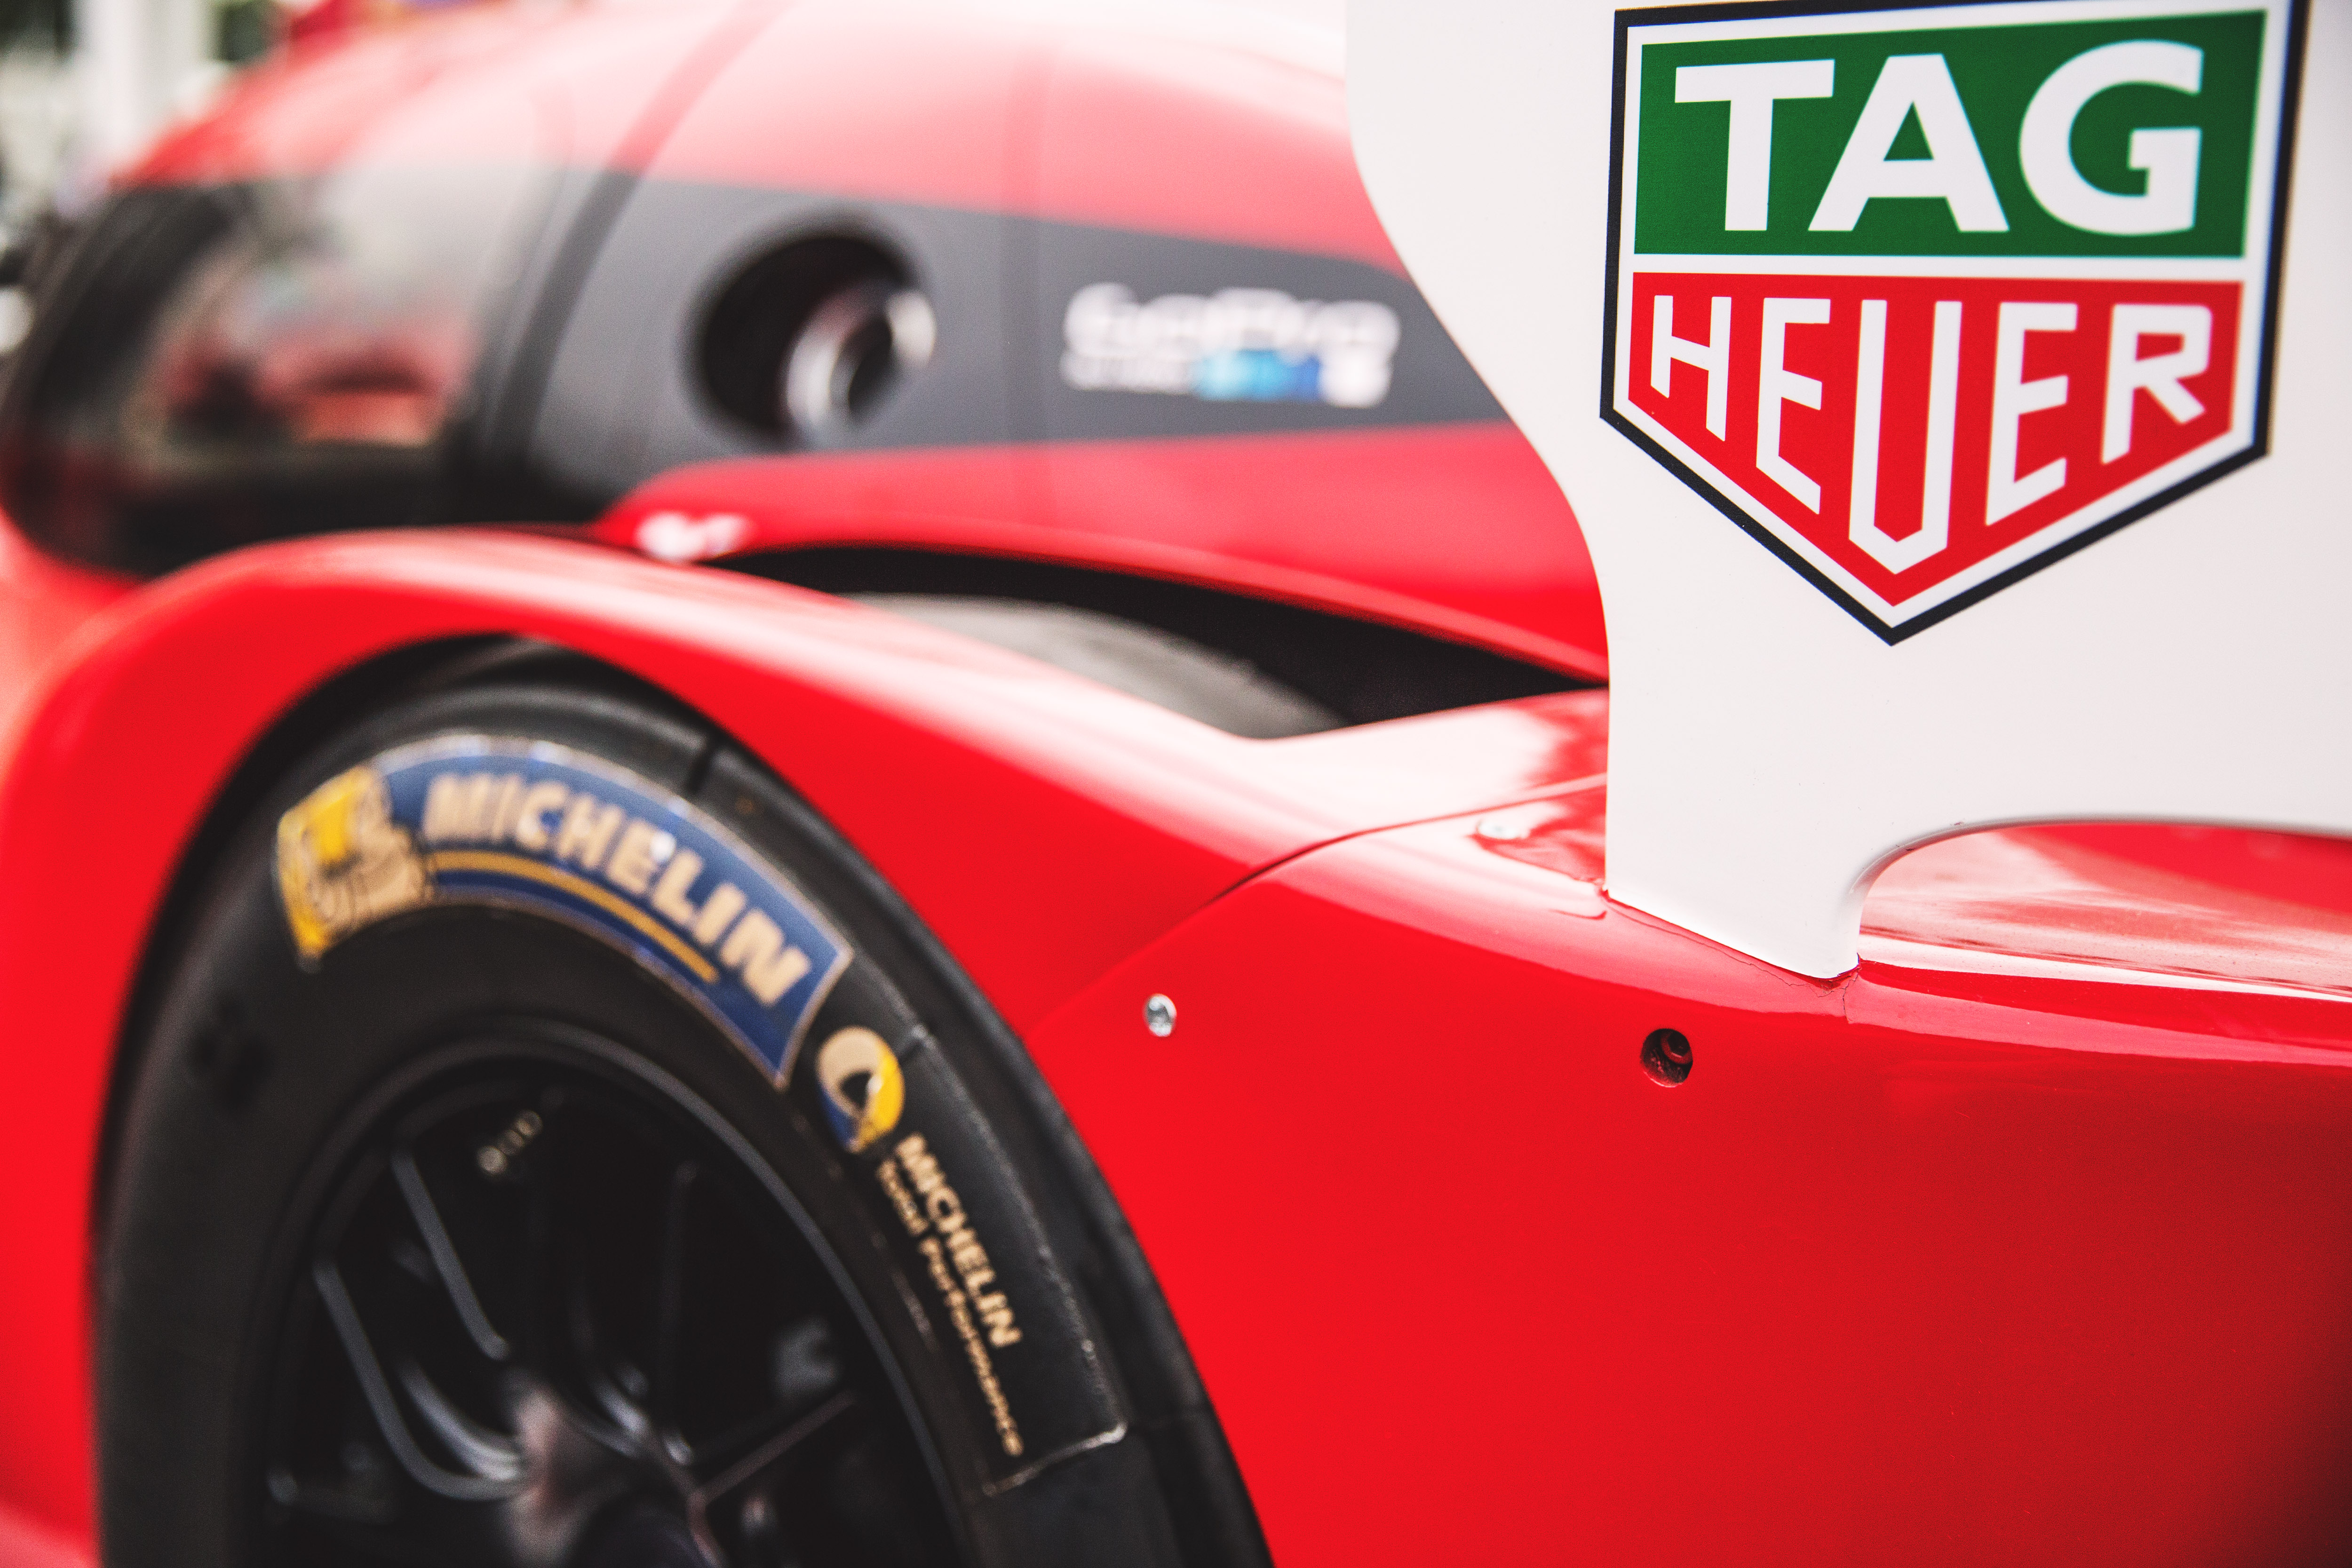
land vehicle, vehicle, car, race car, sports car, automotive design, tire, automotive wheel system, automotive tire, formula one tyres, wheel, sports prototype, supercar, sports car racing, coupe, performance car, rim, group c